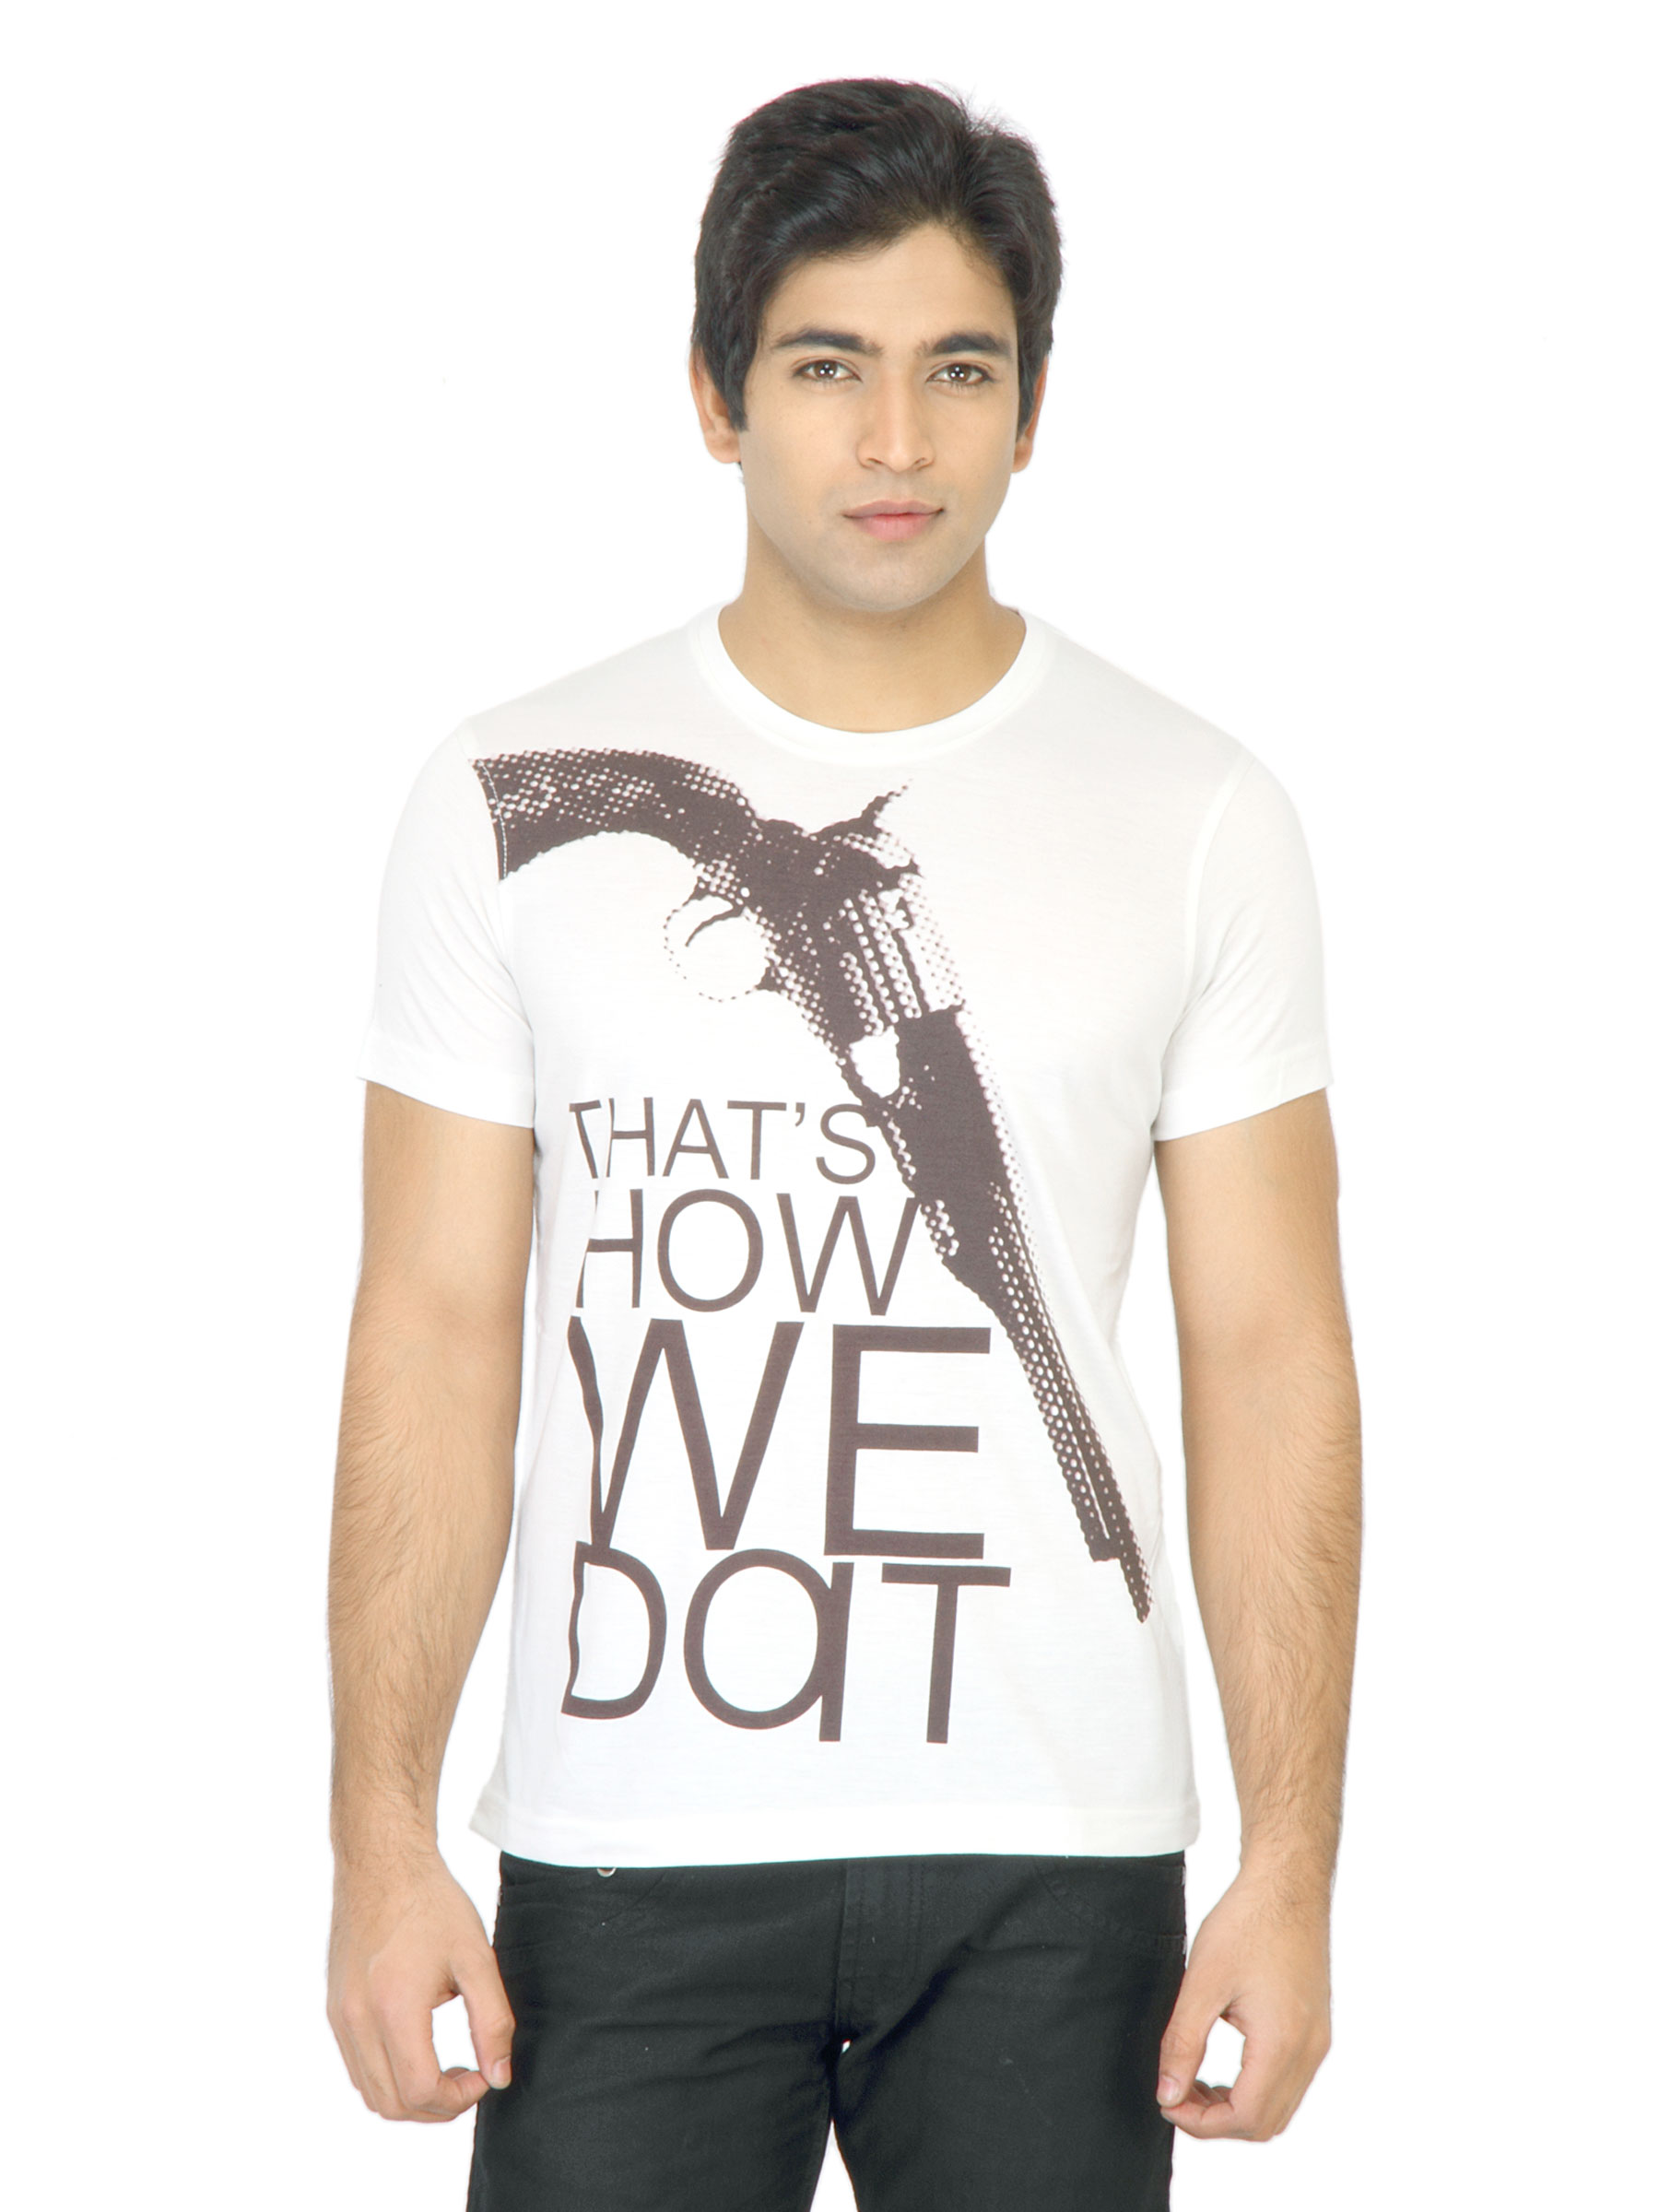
United Colors of Benetton Men Printed White TShirt
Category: Apparel / Topwear / Tshirts
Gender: Men
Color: White
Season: Summer 2011
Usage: Casual